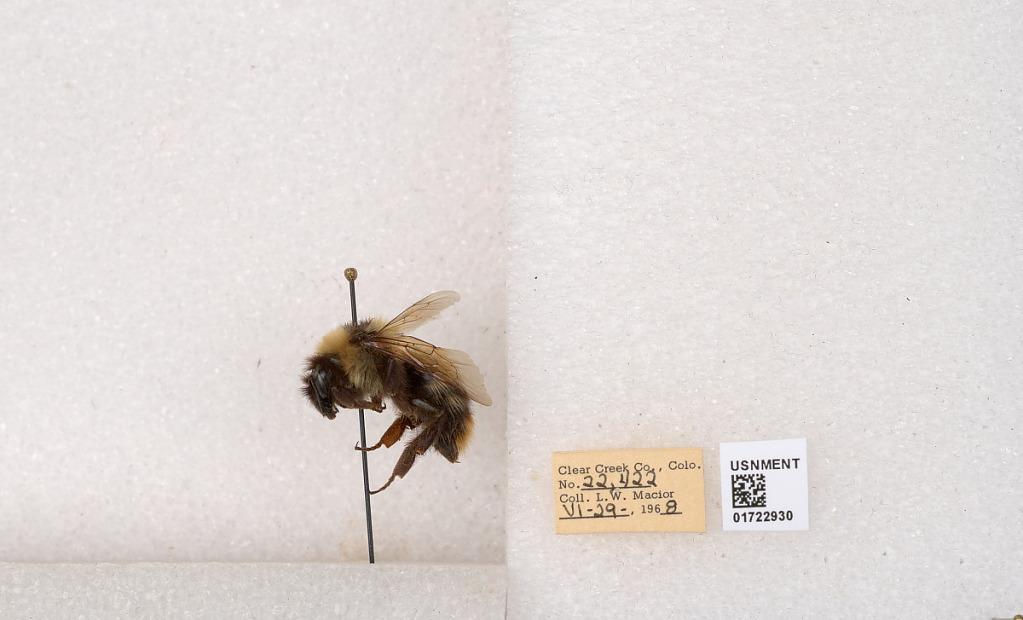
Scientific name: Bombus kirbyellus
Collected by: L. Macior
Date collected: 1968-6-29
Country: United States
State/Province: Colorado
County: Clear Creek
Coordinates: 39.6891, -105.644